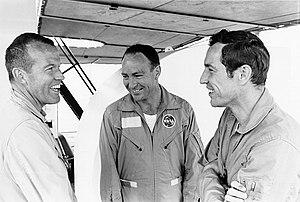
Leroy Gordon Cooper Jr., dit Gordon Cooper et surnommé Gordo, né le 6 mars 1927 à Shawnee et mort le 4 octobre 2004 à Ventura, est un ingénieur aérospatial américain, un pilote d'essai, un pilote de l'armée de l'air des États-Unis et le plus jeune des sept astronautes du programme Mercury qui inaugure les vols spatiaux avec équipage aux États-Unis.
Apollo 10 est un vol spatial habité qui a eu lieu en mai 1969, la quatrième mission avec équipage du programme américain Apollo, et la deuxième, après Apollo 8 à orbiter autour de la Lune. Il s'agit de la mission F, une répétition générale pour le premier atterrissage lunaire, testant tous les composants et les procédures juste avant l'atterrissage réel. Les astronautes Thomas Stafford et Gene Cernan font voler le module lunaire Apollo, son deuxième essai dans l'espace après celui d'Apollo 9 en orbite terrestre, sur une orbite de descente à 15,6 kilomètres de la surface lunaire, le point où commencerait la descente motorisée.